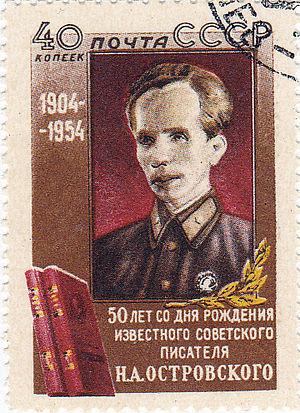
timbre soviétique commémorant le 50ème anniversaire de la naissance de Nicolaï Ostrovski
Nicolas Ostrovski est un écrivain soviétique, né le 16 septembre 1904 et décédé le 22 décembre 1936. À l'âge de 20 ans, il souffrit de spondylarthrite ankylosante et devint aveugle, à la suite des blessures reçues alors qu'il combattait dans la cavalerie rouge de Boudienny, pendant la guerre civile. Il passa les quatre dernières années de sa vie à écrire des monographies, dont Et l'Acier fut trempé... et Enfantés par la tempête, traduites en français. Ostrovski fut, à titre posthume, le premier lauréat du Prix du Komsomol institué en 1966.